Der Wanderer

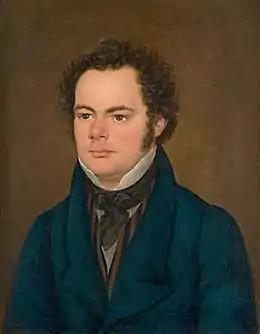
Portrait of Franz Schubert by Franz Eybl (1827)

"Der Wanderer" (D 489) [formerly D 493] is a lied composed by Franz Schubert in October 1816 for voice and piano. A revised version was published near the end of May 1821 as opus 4, number 1. The words are taken from a German poem by Georg Philipp Schmidt (von Lübeck). The lied is set in the key of C-sharp minor with the tempo marking "sehr langsam" (very slow) and the time signature alla breve. The piece has a total of 72 measures. Schubert wrote another lied entitled "Der Wanderer;" it is numbered D.649.